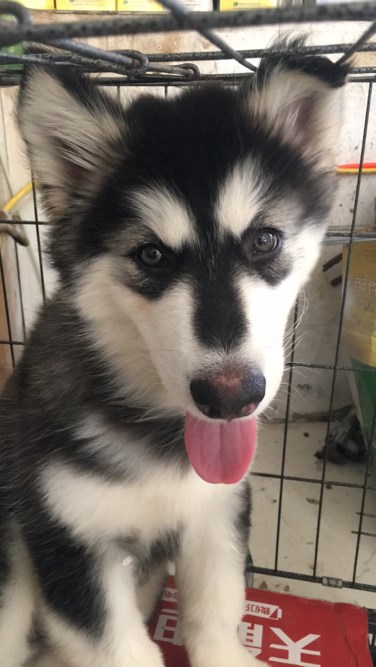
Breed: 1324-n000004-malamute